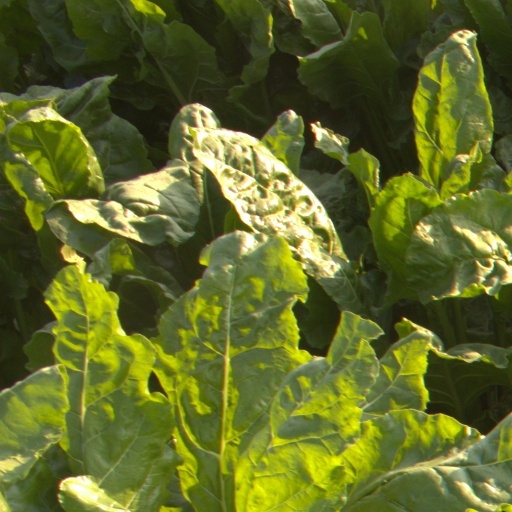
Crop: sugar beet